Stinging plant

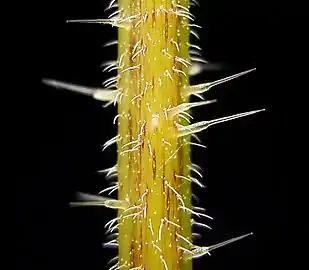
Stinging hairs of "Urtica dioica" (stinging nettle)

A stinging plant or a plant with stinging hairs is a plant with hairs (trichomes) on its leaves or stems that are capable of injecting substances that cause pain or irritation.